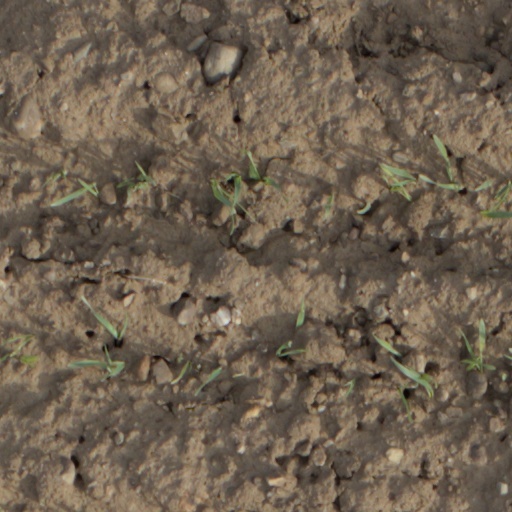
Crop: wheat